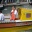
Label: ambulance